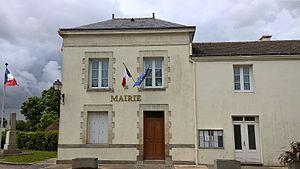
Mairie, Fr-44-Lavau-sur-Loire.
Lavau-sur-Loire est une commune de l'Ouest de la France, située dans le département de la Loire-Atlantique, en région Pays de la Loire.